Huxley Terrace

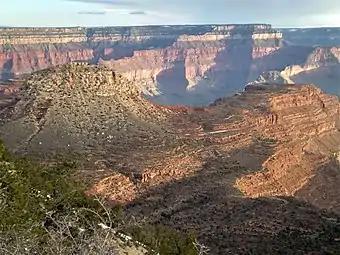
Mount Huethawali, left, & Huxley Terrace, (with its saddle and prominence on northeast terminus)

Huxley Terrace is a massif of the Supai Group; specifically, it survives because of unit 4 of 4, the cliff-former, (platform-former) Esplanade Sandstone. (The three platforms of Spencer Terrace, Huxley Terrace, and the Darwin Plateau, are all composed of the Esplanade Sandstone.) Mount Huethawali is a large cliff of Coconino Sandstone upon a slope of thick Hermit Shale, both upon the Supai Group (Esplanade Sandstone). The north terminus of Huxley Terrace, at its highpoint, has colorful dk-burnt-brick red erosion debris from the Hermit Shale. (See here: ) The best exposures of the cliffs of the Esplanade Sandstone are at the terraces perimeters.